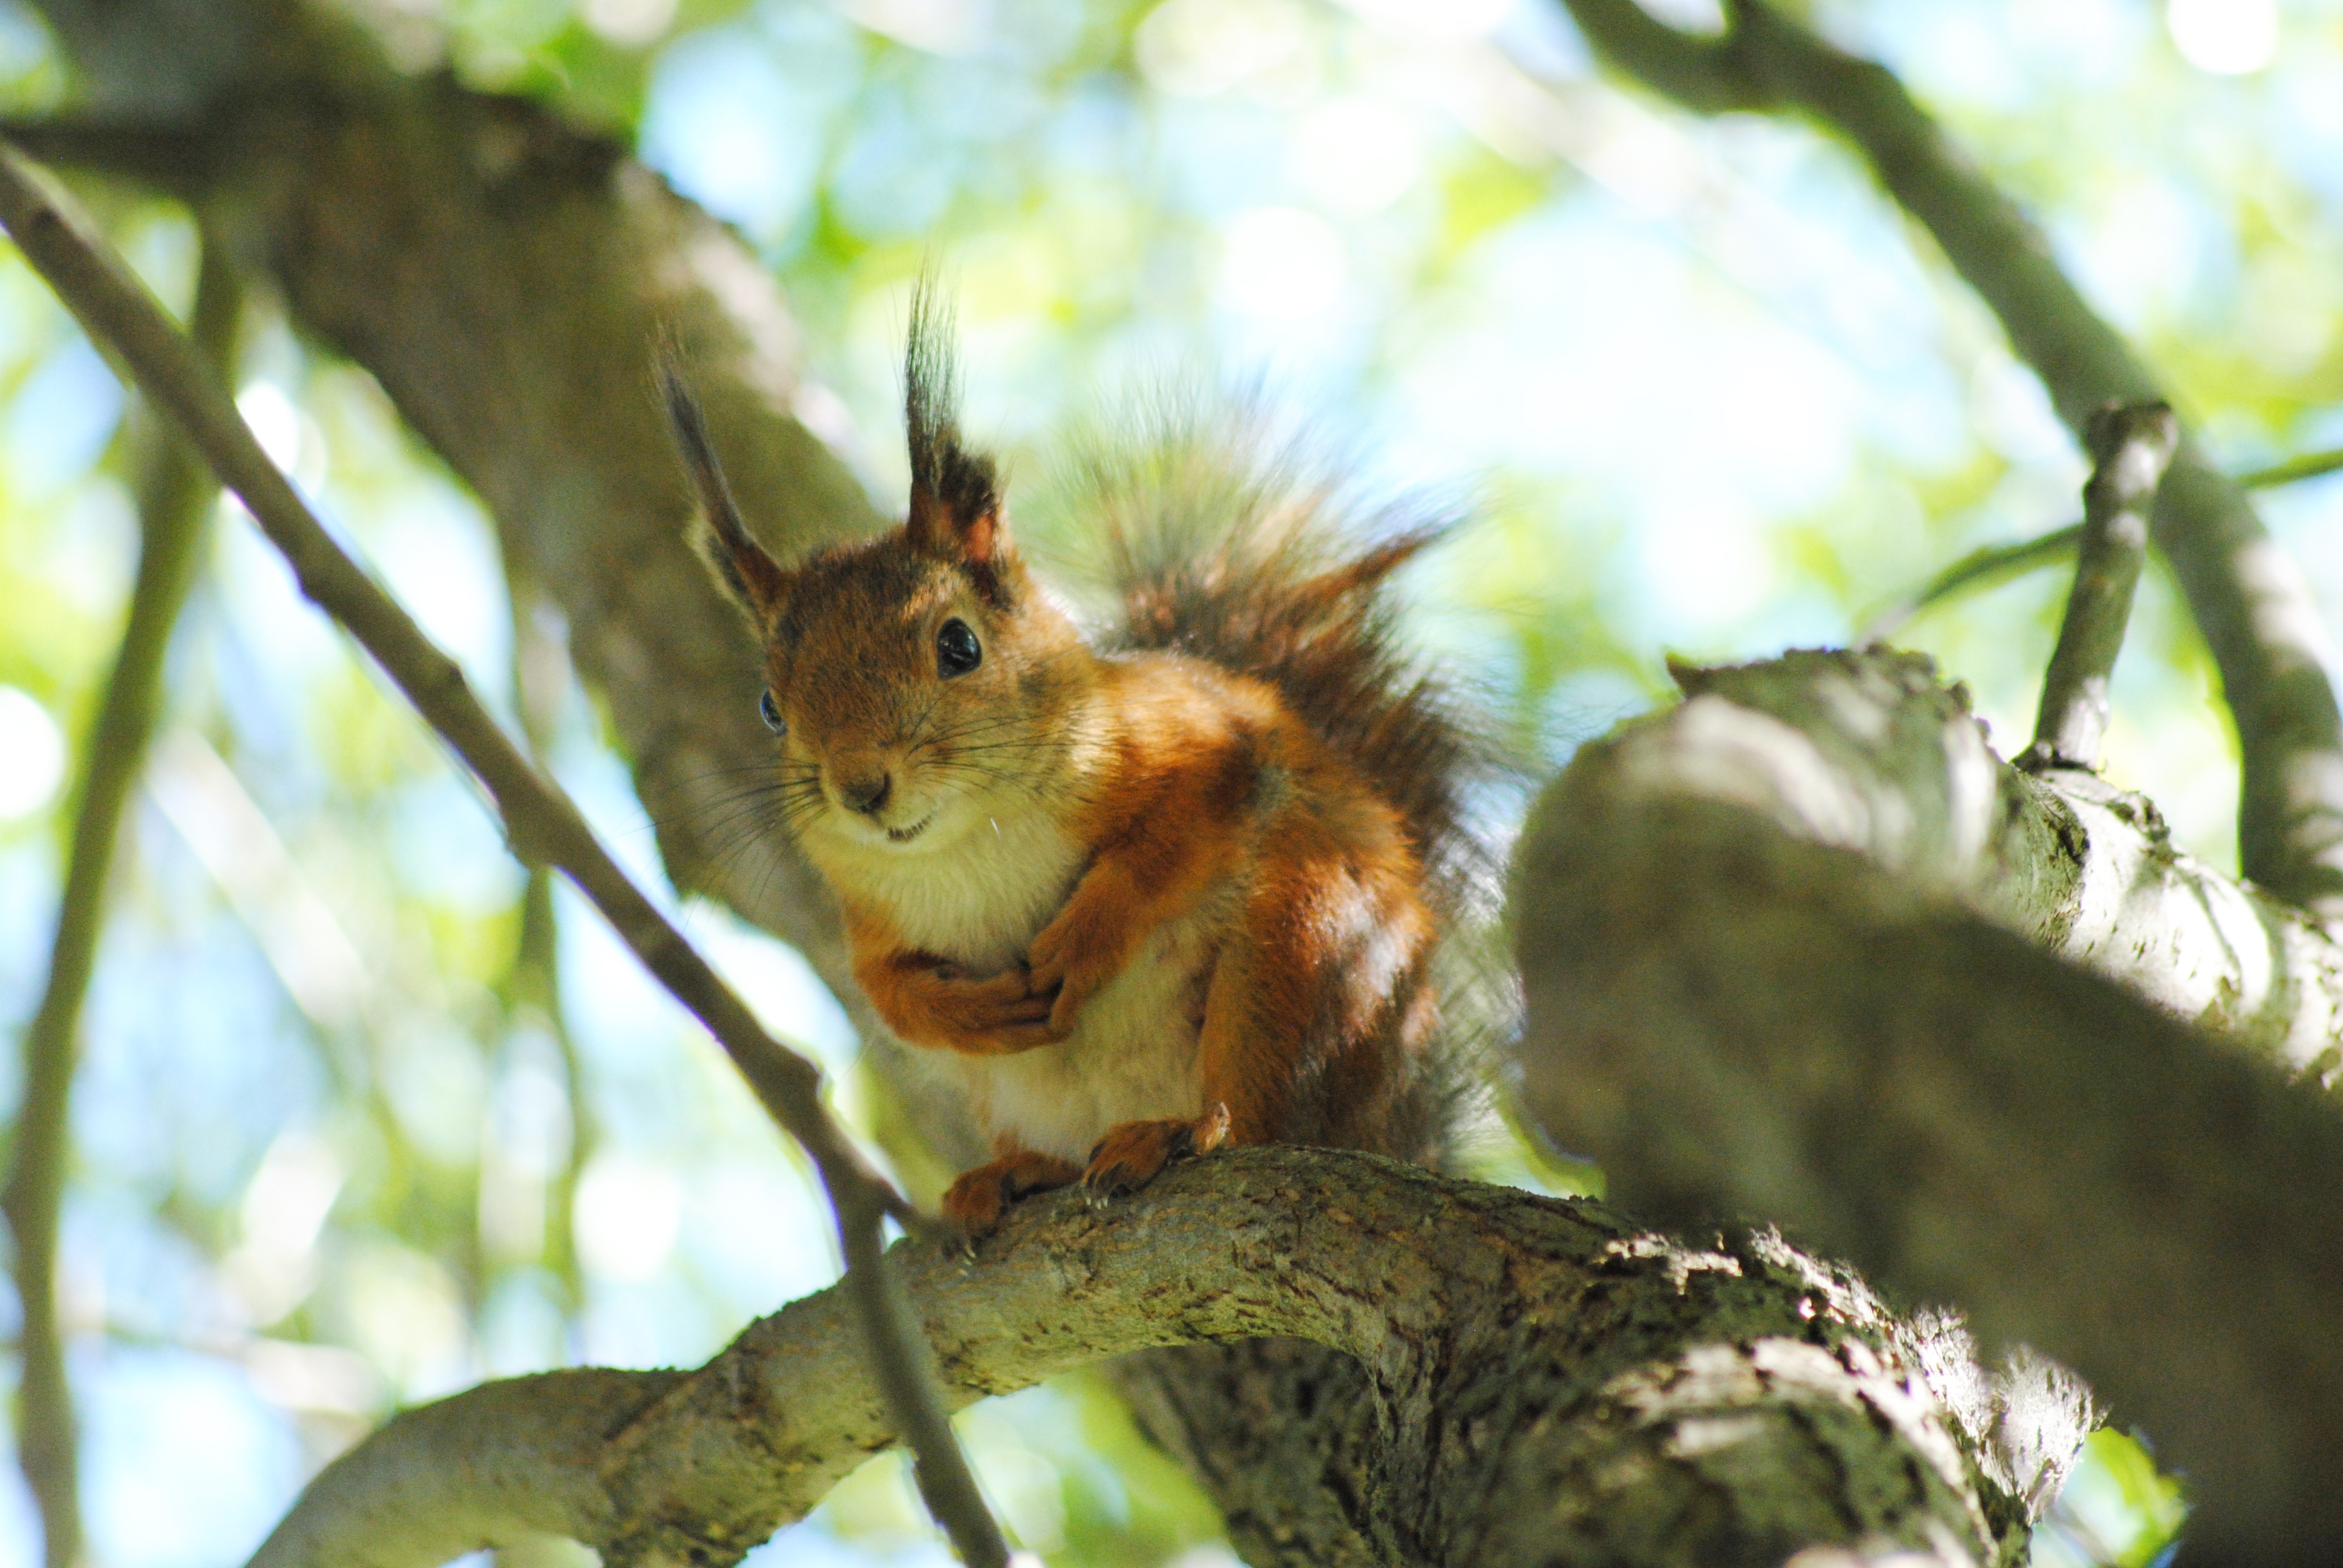
tree, nature, branch, flower, cute, summer, wildlife, green, jungle, mammal, squirrel, rodent, fauna, sunny, vertebrate, chipmunk, curious, old world flycatcher